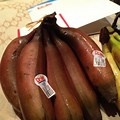
Label: banana